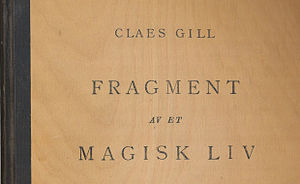
Claes Gill / Liv / Digte
Udsnit af omslaget til «Fragment av et magisk liv»
Claes Gill var en norsk forfatter, journalist, digter og skuespiller. Han blev født i Odda, men voksede hovedsagelig op i Bergen, og boede som voksen i Oslo. Han udgav i 1939 digtsamlingen Fragment av et magisk liv, som blev fulgt i 1942 af Ord i jern. Begge samlinger er tydeligt inspireret af fransk symbolisme, og er tidlige eksempler på modernistisk form.